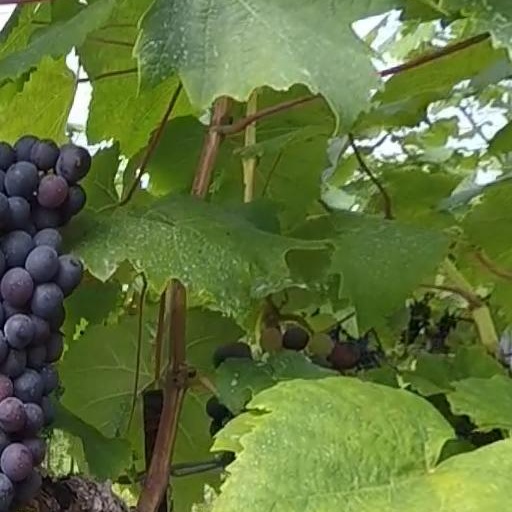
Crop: grape